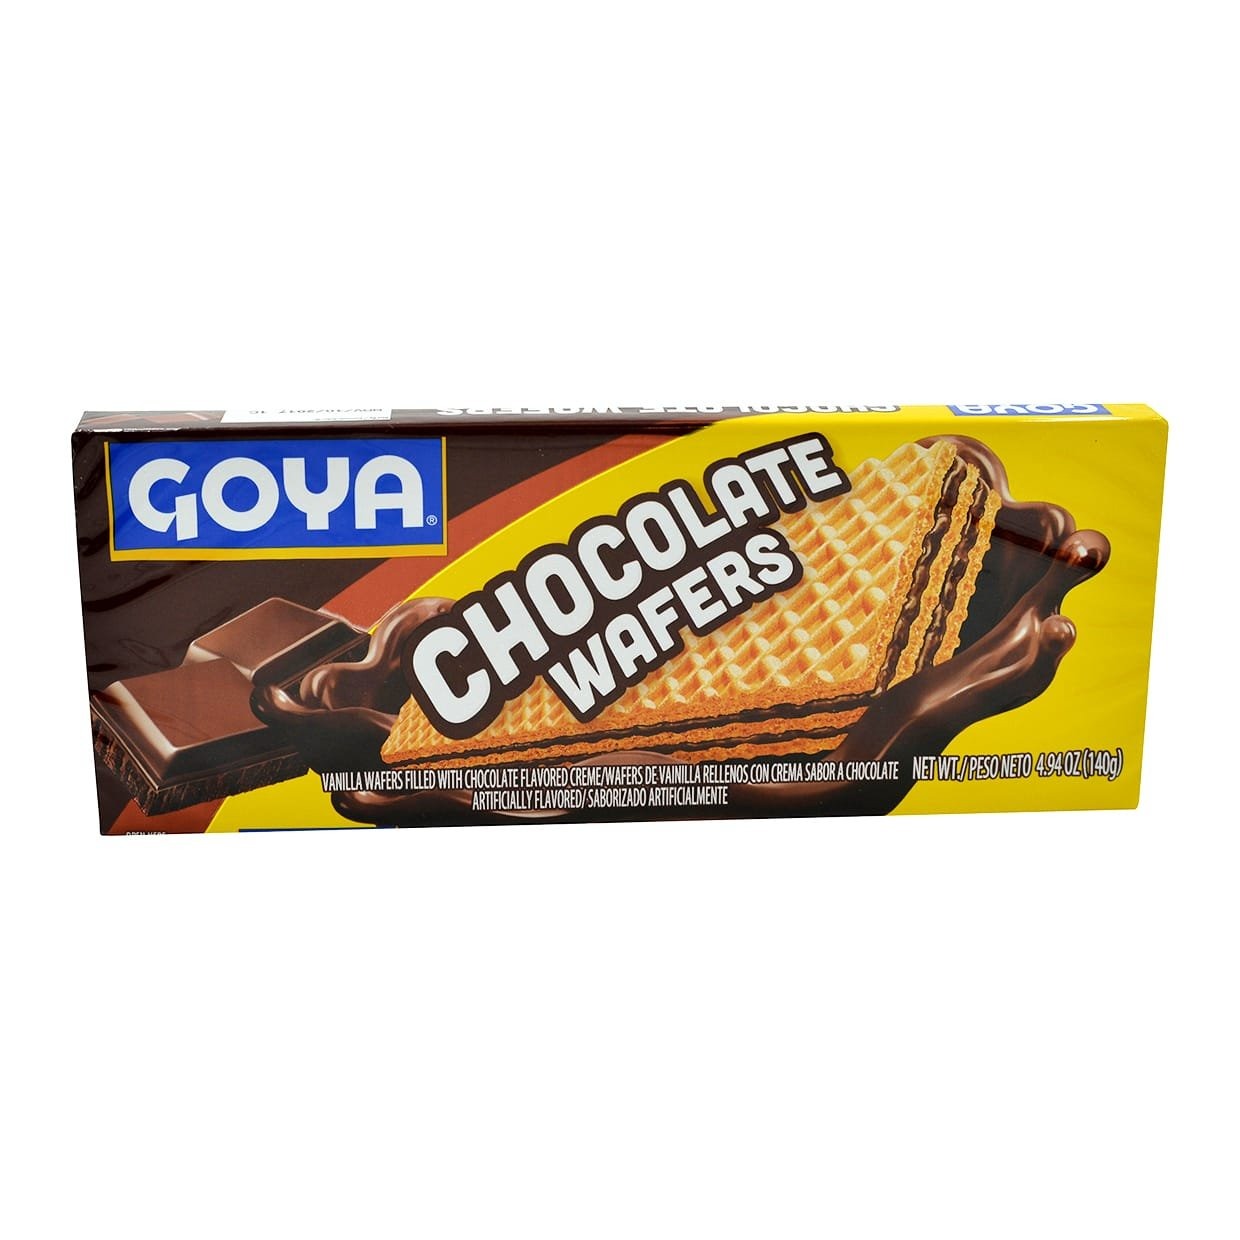
Item Name: Goya Chocolate Wafer Cookies, 4.94 oz
Bullet Point 1: DELICIOUS GOYA WAFERS | For a Latino Snack or a scrumptious desert, look no further than GOYA Chocolate Wafers. Whether serving as a must-have sidekick for a bowl of ice cream or flying solo on their own, Goya's Chocolate Wafer cookies are the perfect treat.
Bullet Point 2: AUTHENTIC GOYA | Goya's Chocolate Wafer cookies are the perfect treat. The perfect pairing of light and flaky vanilla wafer cookies sandwiched together with chocolate creme — be sure to add this timeless classic to your grocery list!
Bullet Point 3: VERSATILE | The perfect pairing of light and flaky vanilla wafer cookies sandwiched together with chocolate creme — be sure to add this timeless classic to your grocery list! GOYA Chocolate Wafers are light, crisp wafer cookies filled with spectacular Chocolate Cream flavor. Great for dessert, lunchboxes and snacks.
Bullet Point 4: PREMIUM QUALITY | If it's Goya... it has to be good! | ¡Si es Goya... tiene que ser bueno!
Bullet Point 5: ONE 4.94 OUNCE PACK| Discover Goya's incredible variety of wafers on Amazon Fresh, Amazon Retail and Prime Pantry
Value: 4.94
Unit: oz

Price: 1.49